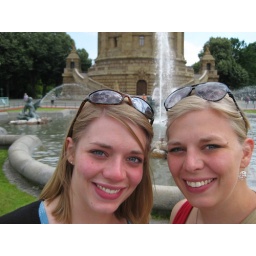
in front of the water tower